Born to the West

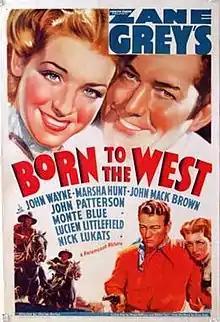
Original film poster

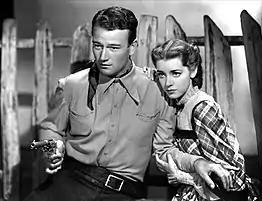
John Wayne and Marsha Hunt in "Born to the West" (1937)

Born to the West (re-released by Favorite Films in 1950 as Hell Town) is a 1937 American Western film, starring John Wayne, Marsha Hunt and John Mack Brown. Filmed in black and white and based upon a Zane Grey novel, the movie incorporates footage from an earlier and higher budgeted silent version, a common practice of the era. The picture features: fast chases, gun-fights, unusual poker gambling and peppy light dialogue for the love interest.